Vesak

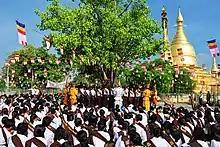
Burmese Buddhist devotees converge on a Bodhi tree in preparation for watering.

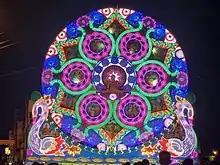
Vesak Pandol (Thorana) in Sri Lanka - Colombo 2022

In Myanmar (Burma), Vesak is known as the Full Moon Day of Kason (ကဆုန်လပြည့် ဗုဒ္ဓနေ့), which is the second month in the traditional Burmese calendar. The date is a public gazetted holiday. Buddhist devotees typically celebrate by offering alms to Buddhist monks, adhering to a more stringent set of Buddhist precepts, practicing meditation, and freeing fish and birds from captivity.